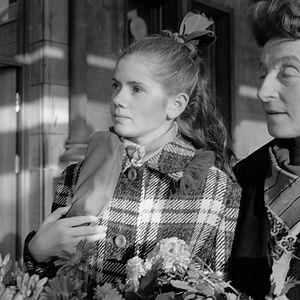
Marie-Noëlle Drouet, dite Minou Drouet, née à Hillion le 24 juillet 1947, est une poétesse française qui, dans les années 1950-1960, a suscité des polémiques au sujet de l'authenticité de ses œuvres, certains affirmant qu'en réalité elles étaient dues à sa mère adoptive.